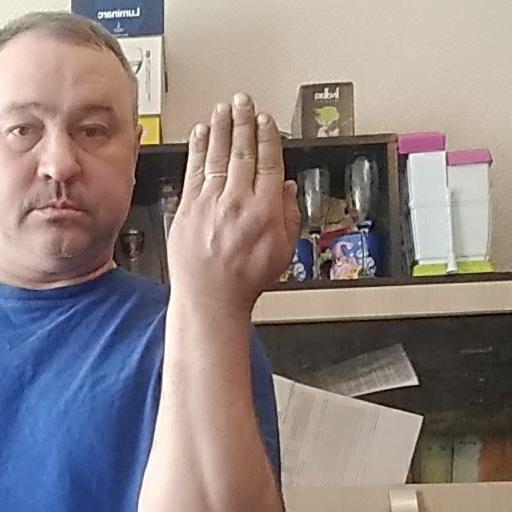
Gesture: stop_inverted